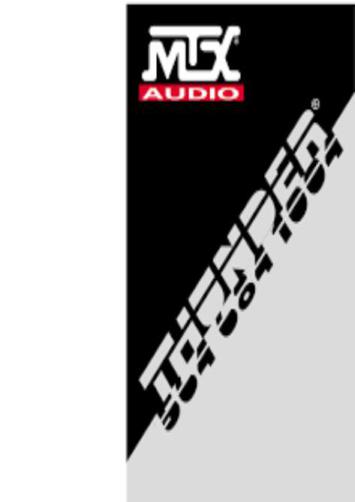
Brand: mtx audio
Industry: Leisure